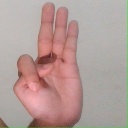
अक्षर: भ